Religion in Mauritania

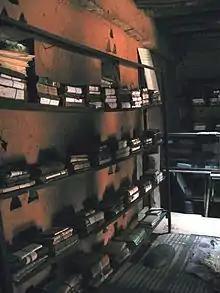
Qur'an collection in a library in Chinguetti

The people of Mauritania are overwhelmingly adherents of Sunni Islam, of the Maliki school of jurisprudence.